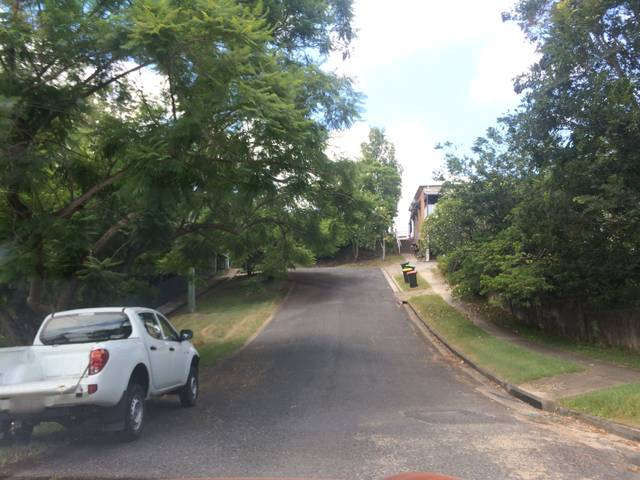
Region: Australia
Coordinates: -27.488, 153.006